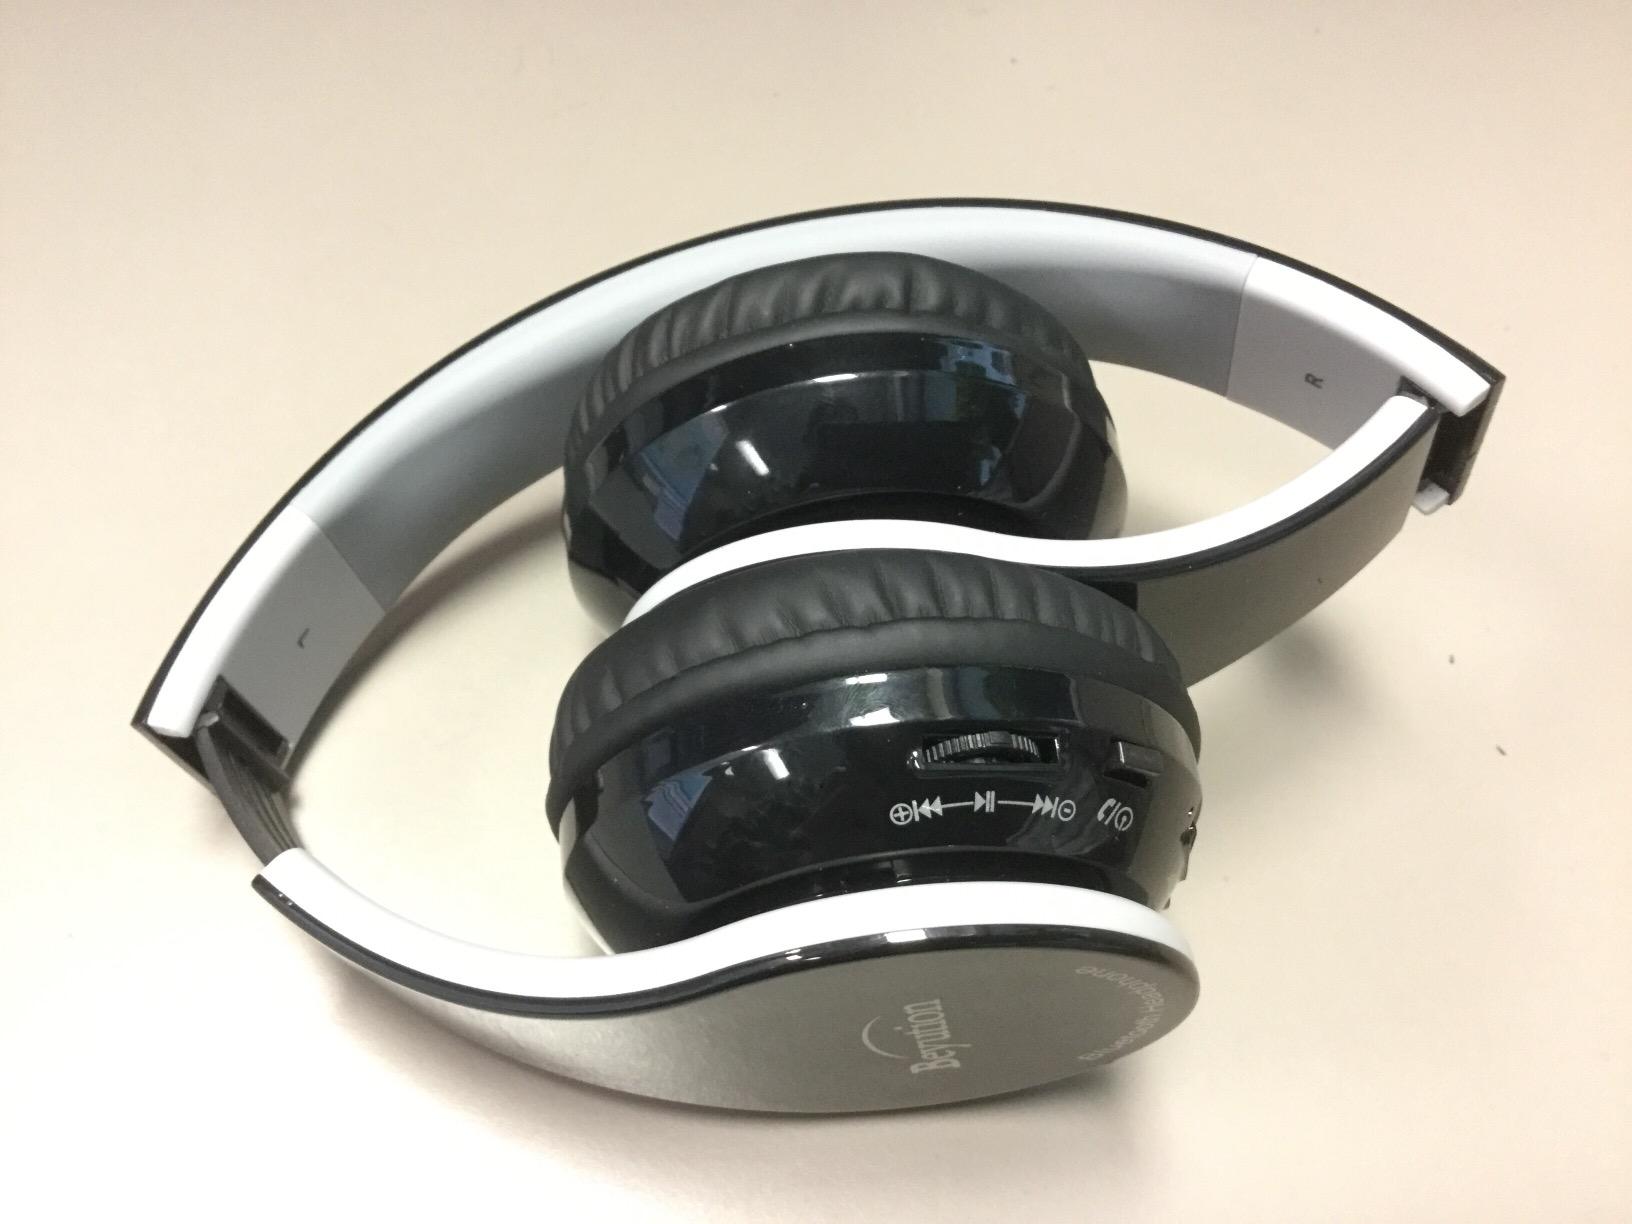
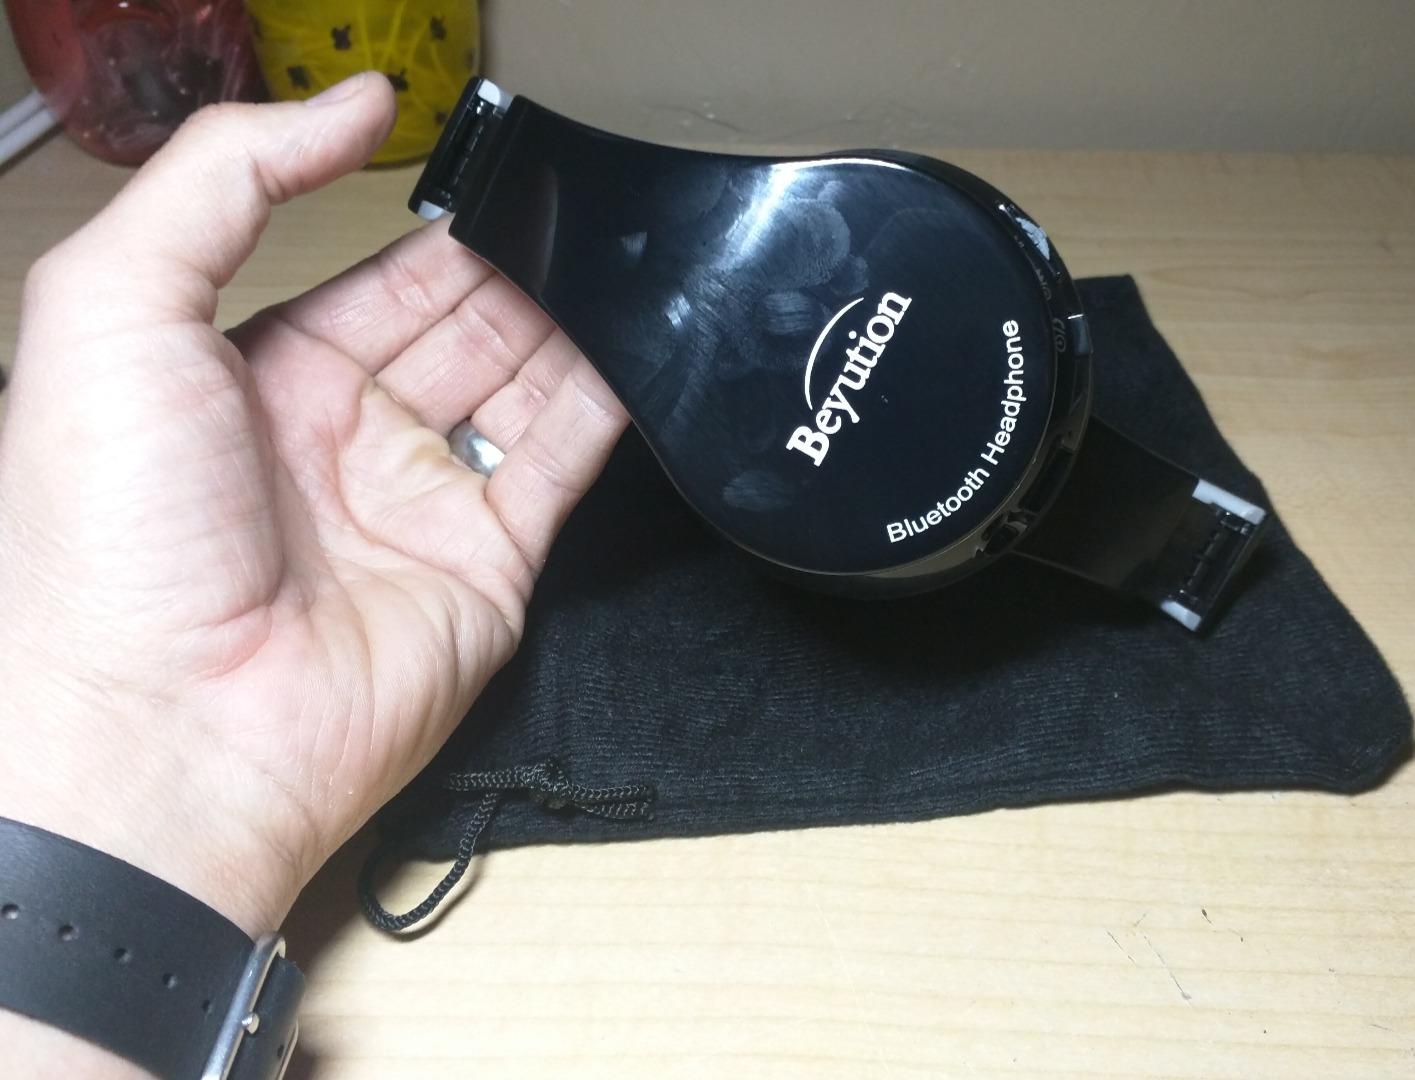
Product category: headphones
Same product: yes